Rubin Carter

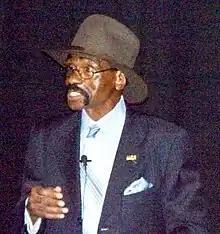
Carter in 2011

After his release from prison in September 1961, Carter became a professional boxer. At , Carter was shorter than the average middleweight, but he fought all of his professional career at 155–160 lb (70–72.6 kg). His aggressive style and punching power (resulting in many early-round knockouts) drew attention, establishing him as a crowd favorite and earning him the nickname "Hurricane". After he defeated a number of middleweight contenders—such as Florentino Fernandez, Holley Mims, Gomeo Brennan and George Benton—the boxing world took notice. "The Ring" first listed him as one of its Top 10 middleweight contenders in July 1963. At the end of 1965, they ranked him as the number five middleweight.